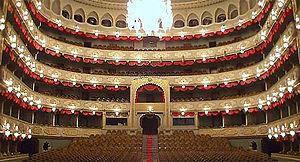
L'opéra de Tbilissi ou officiellement théâtre géorgien d'opéra et de ballet Paliachvili est la principale salle de ballet et d'opéra de Tbilissi, capitale de la Géorgie. Il a été fondé en 1851, du temps de l'Empire russe. Il se trouve avenue Roustavéli.